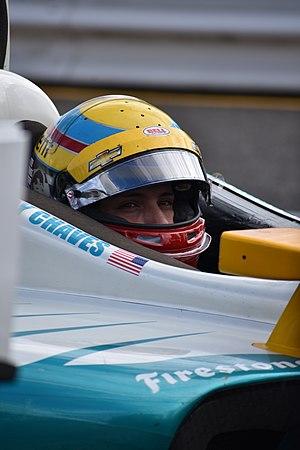
Gabriel « Gabby » Chaves, né le 7 juillet 1993 à Bogota, est un pilote automobile colombien. Il a remporté l'Indy Lights, antichambre de l'IndyCar Series, en 2014. Il est pilote en IndyCar depuis 2015.